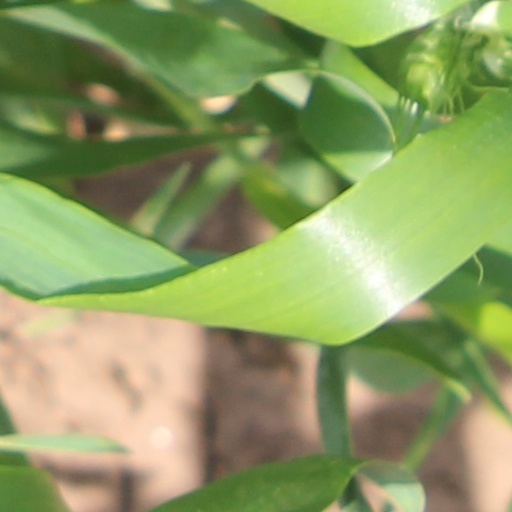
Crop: wheat